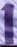
Number: 1